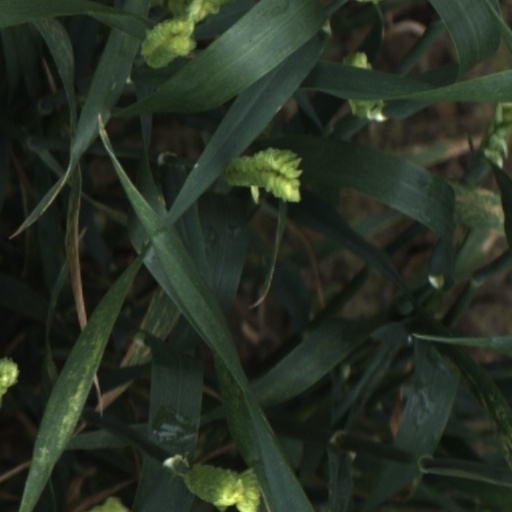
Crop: wheat